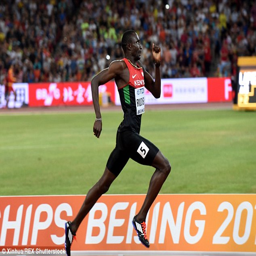
chinese municipality was first major global championship since victory